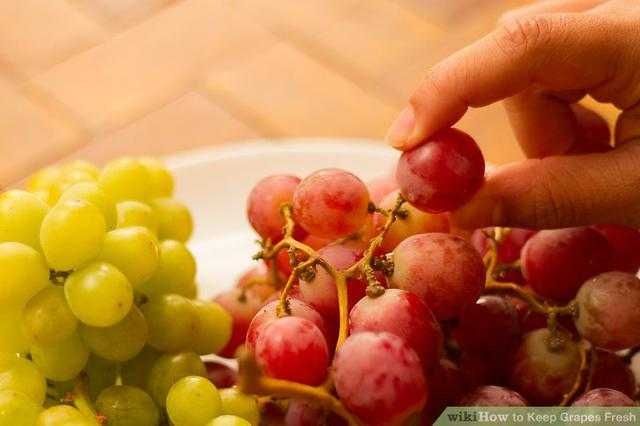
Label: Grapes